Artificial gene synthesis

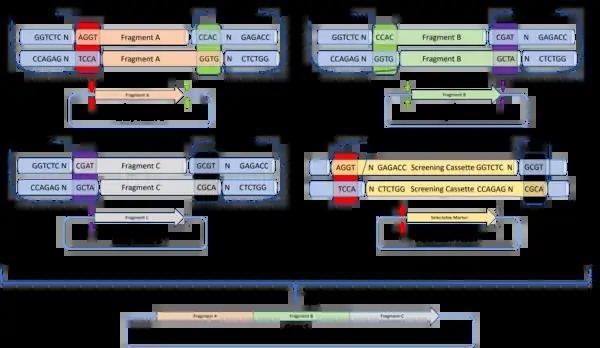
The sequence of DNA parts for the Golden Gate assembly can be directed by defining unique complementary overhangs for each part. Thus, to assemble gene 1 in order of fragment A, B and C, the 3' overhang for fragment A is complementary to the 5' overhang for fragment B, and similarly for fragment B and fragment C. For the destination plasmid, the selectable marker is flanked by outward-cutting BsaI restriction sites. This excises the selectable marker, allowing the insertion of the final construct. T4 ligase is used to ligate the fragments together and to the destination plasmid.

The Golden Gate assembly protocol was defined by Engler et al. 2008 to define a DNA assembly method that would give a final construct without a scar sequence, while also lacking the original restriction sites. This allows the protein to be expressed without containing unwanted protein sequences which could negatively affect protein folding or expression. By using the BsaI restriction enzyme that produces a 4 base pair overhang, up to 240 unique, non-palindromic sequences can be used for assembly.